Monarch butterfly

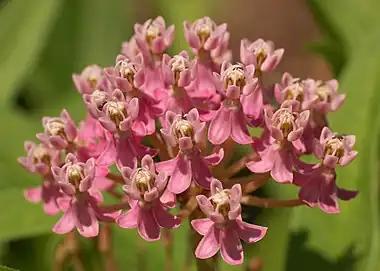
Inflorescence of swamp milkweed, one of many species of "Asclepias" milkweeds that serve as hosts for monarch caterpillars

The larva (caterpillar) has five stages (instars), molting at the end of each instar. Instars last about 3 to 5 days, depending on factors such as temperature and food availability.